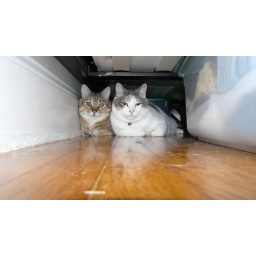
2 pissed off cats hiding under the bed in Jade's new apartment.